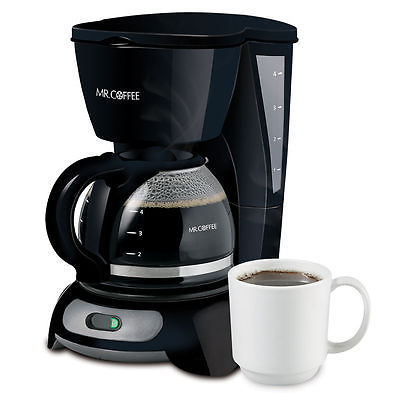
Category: coffee maker